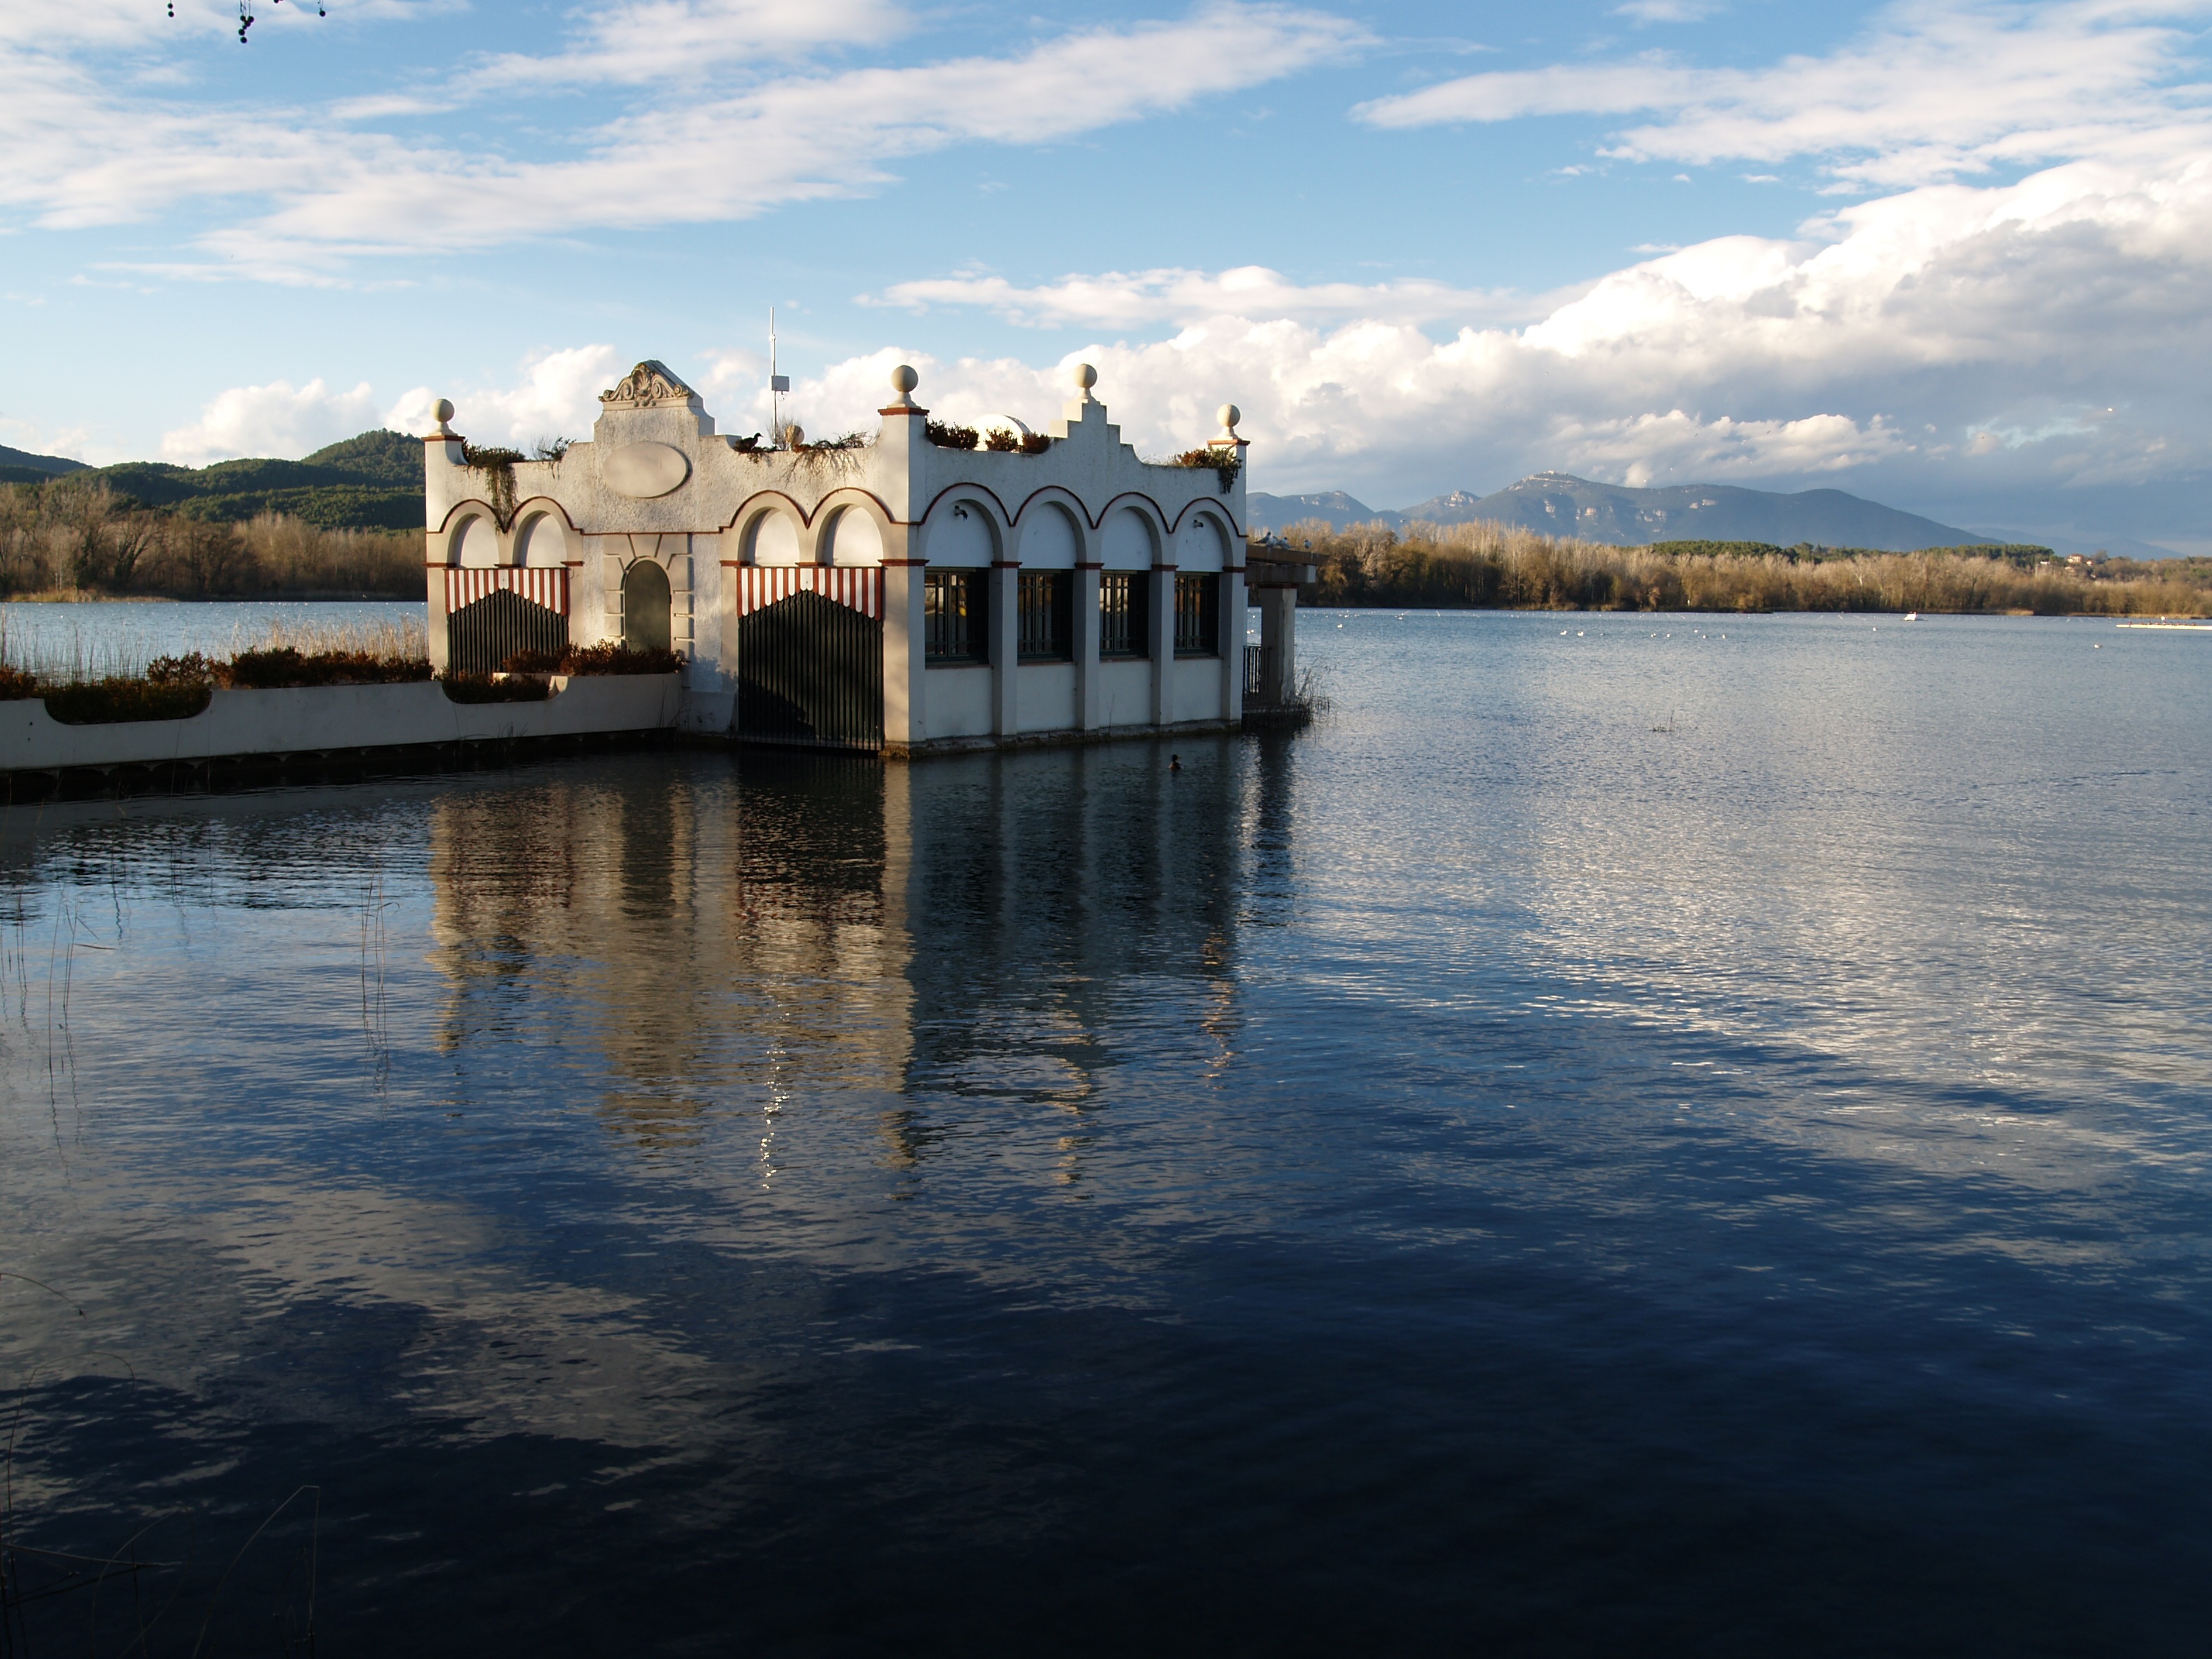
sea, water, house, morning, lake, home, river, dusk, europe, evening, reflection, bay, blue, reservoir, waterway, spain, catalunya, catalonia, flat, loch, banyoles